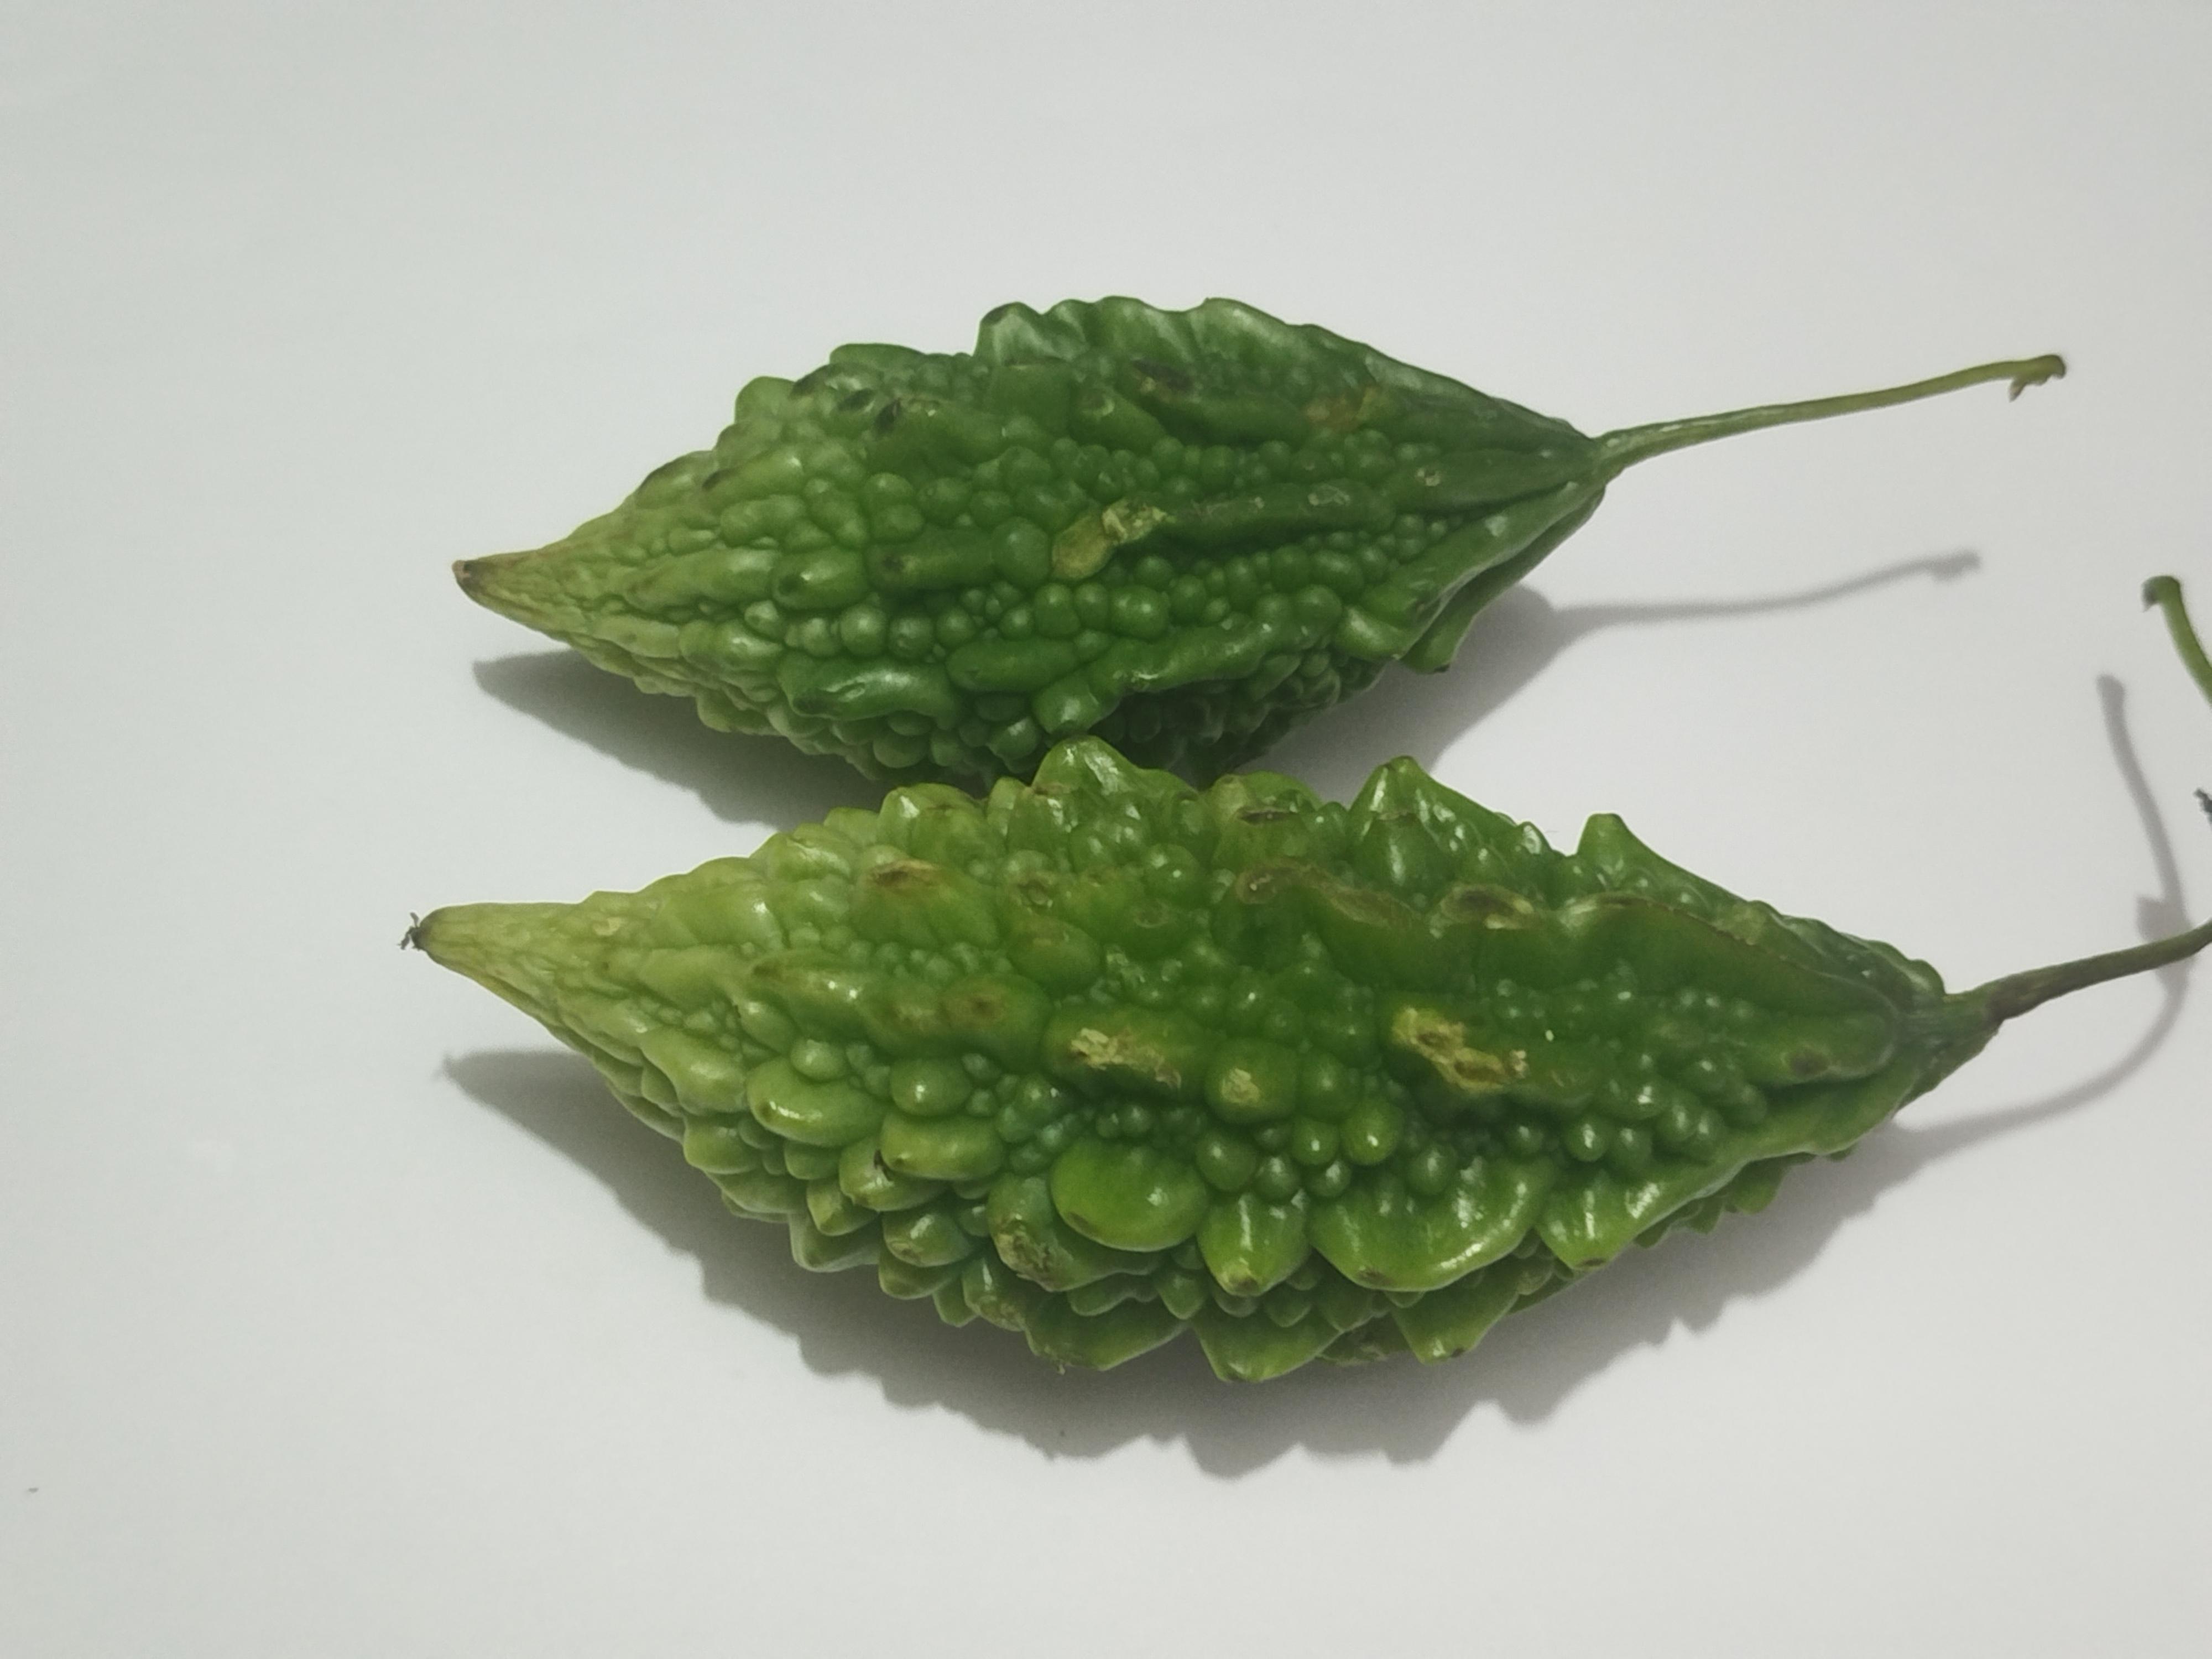
Label: Bitter melon